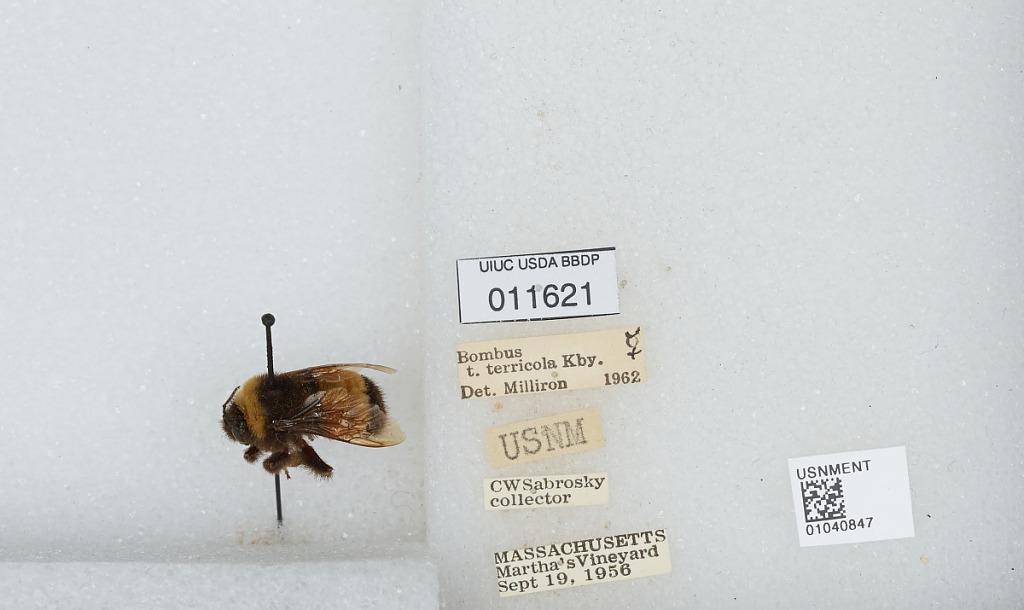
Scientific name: Bombus (Bombus) terricola Kirby
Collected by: C. Sabrosky
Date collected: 1956-9-19
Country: United States
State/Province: Massachusetts
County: Dukes
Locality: Martha's Vineyard Island
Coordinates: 41.4167, -70.6161
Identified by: Milliron